Kobayashi Issa

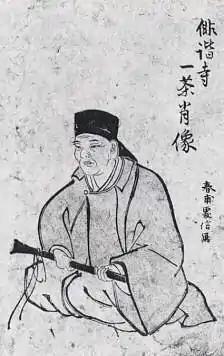
Issa's portrait drawn by Muramatsu Shunpo 1772-1858 (Issa Memorial Hall, Shinano, Nagano, Japan)

was a Japanese poet. He is known for his haiku poems and journals. He is better known as simply , a pen name meaning Cup-of-tea (lit. "one [cup of] tea"). He is regarded as one of the four haiku masters in Japan, along with Bashō, Buson and Shiki — "the Great Four."